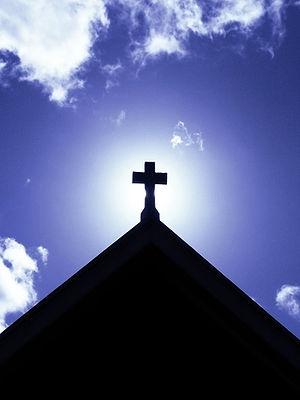
Exemple de contre-jour 中文: 剪影的範例照片
En photographie, on dit qu'il y a « contre-jour » lorsque la source de lumière est face au photographe et éclaire le sujet par derrière.